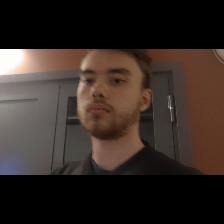
Label: Human